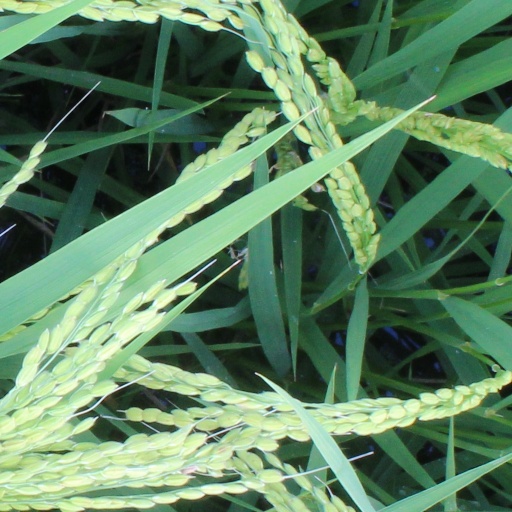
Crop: rice